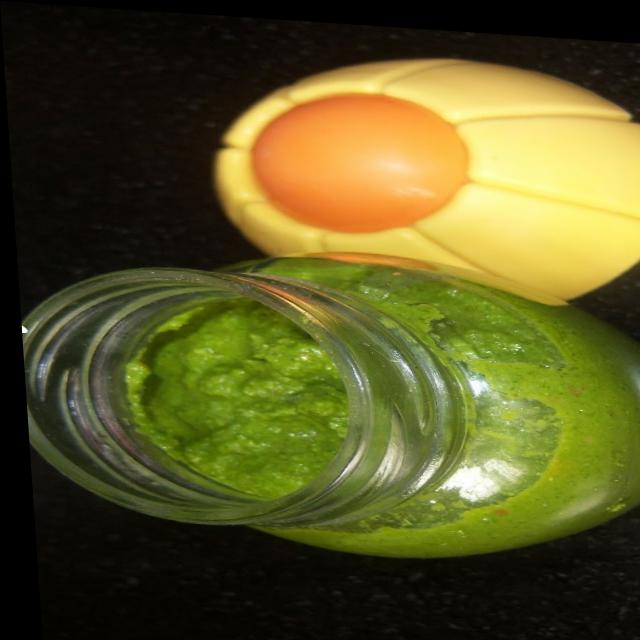
Dish: green_chutney